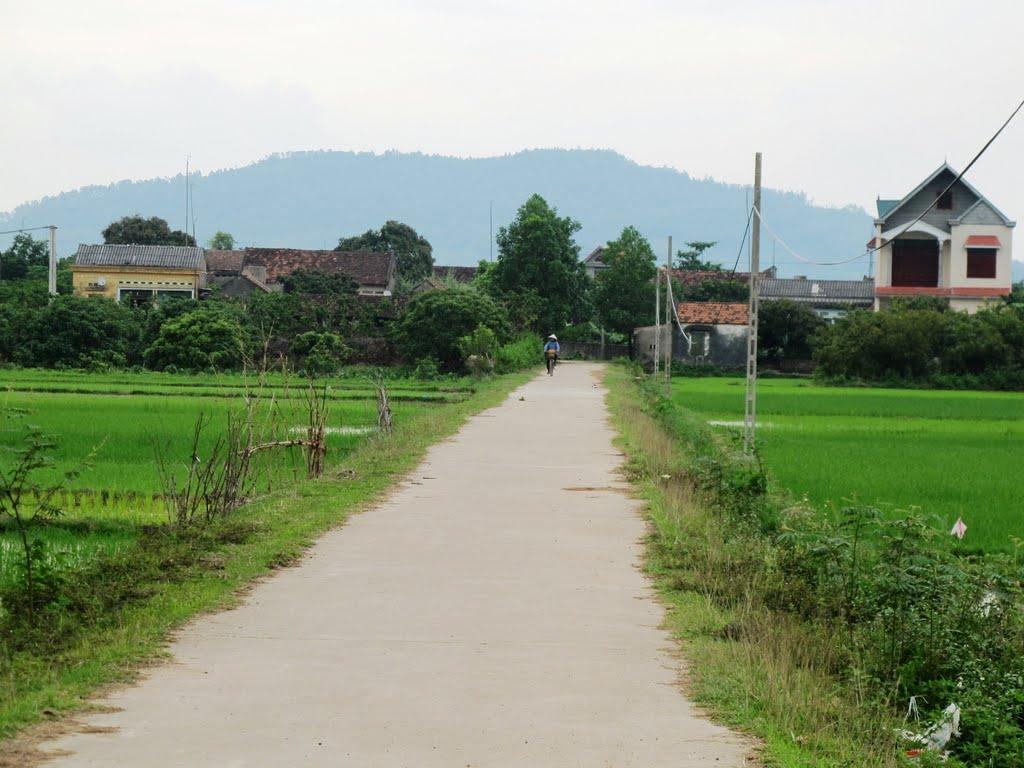
có những ruộng lúa xuất hiện ở hai bên của con đường